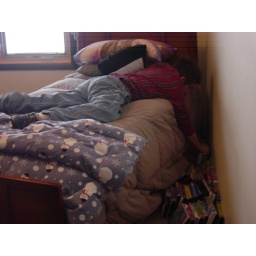
Josh and his video hoard under his bed. At least he didn't fall down between the bed and wall again. ;)